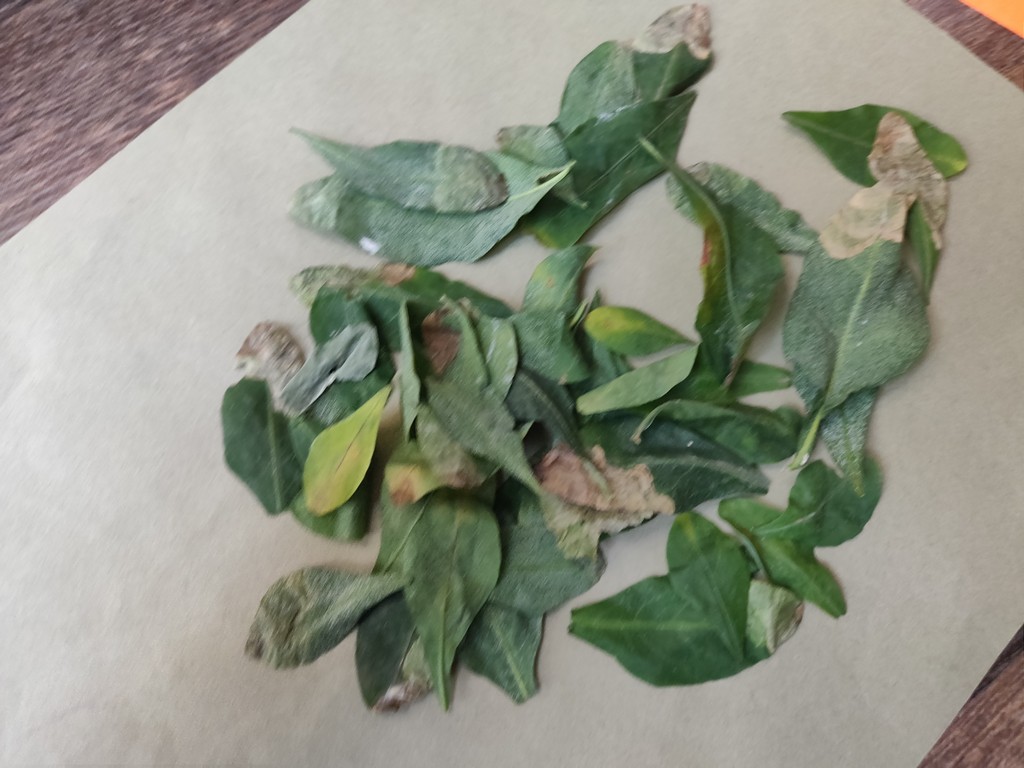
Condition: Unhealthy
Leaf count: multiple
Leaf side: unknown